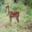
Label: deer